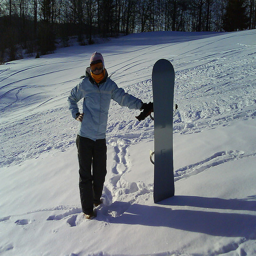
A person standing in the snow next to a snowboard.
A person standing on a snow covered hill next to a snowboard.
Snowboarder striking pose with board on snowy slope.
A person with a snow board posing for a picture.
A man poses with a snowboard on a slope